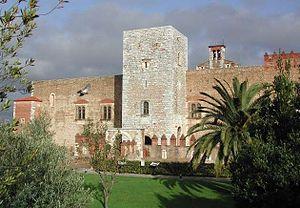
Palais des rois de Majorque.Aujourd'hui.
Perpignan, en catalan : Perpinyà, est une commune du sud de la France, préfecture du département des Pyrénées-Orientales et quatrième ville la plus peuplée de la région Occitanie.
Le palais des Rois de Majorque, Palau dels Reis de Mallorca en catalan est un palais-forteresse de style gothique situé à Perpignan. Cet édifice est achevé en 1309. L'ensemble du palais est inscrit au titre des monuments historiques en 1935, alors que la vieille porte de 1577 est classée dès 1913.
Cet article recense de manière non exhaustive les châteaux, maisons fortes, mottes castrales, situés dans le département français du Pyrénées-Orientales. Il est fait état des inscriptions et classements au titre des monuments historiques.